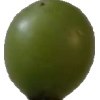
Label: grape